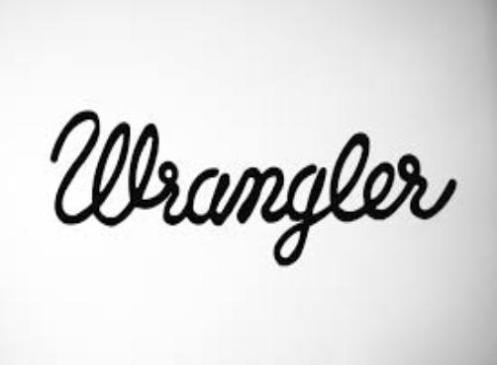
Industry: Clothes